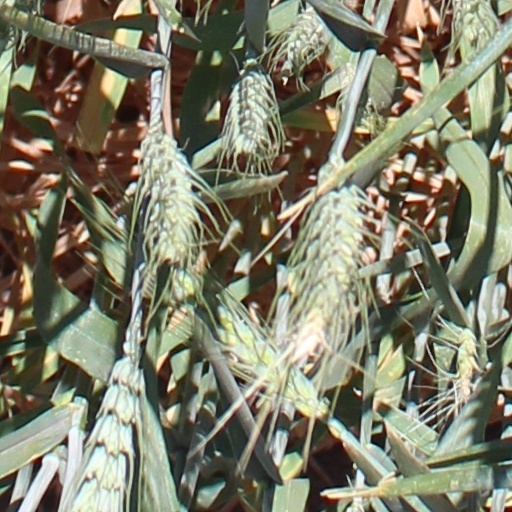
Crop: wheat